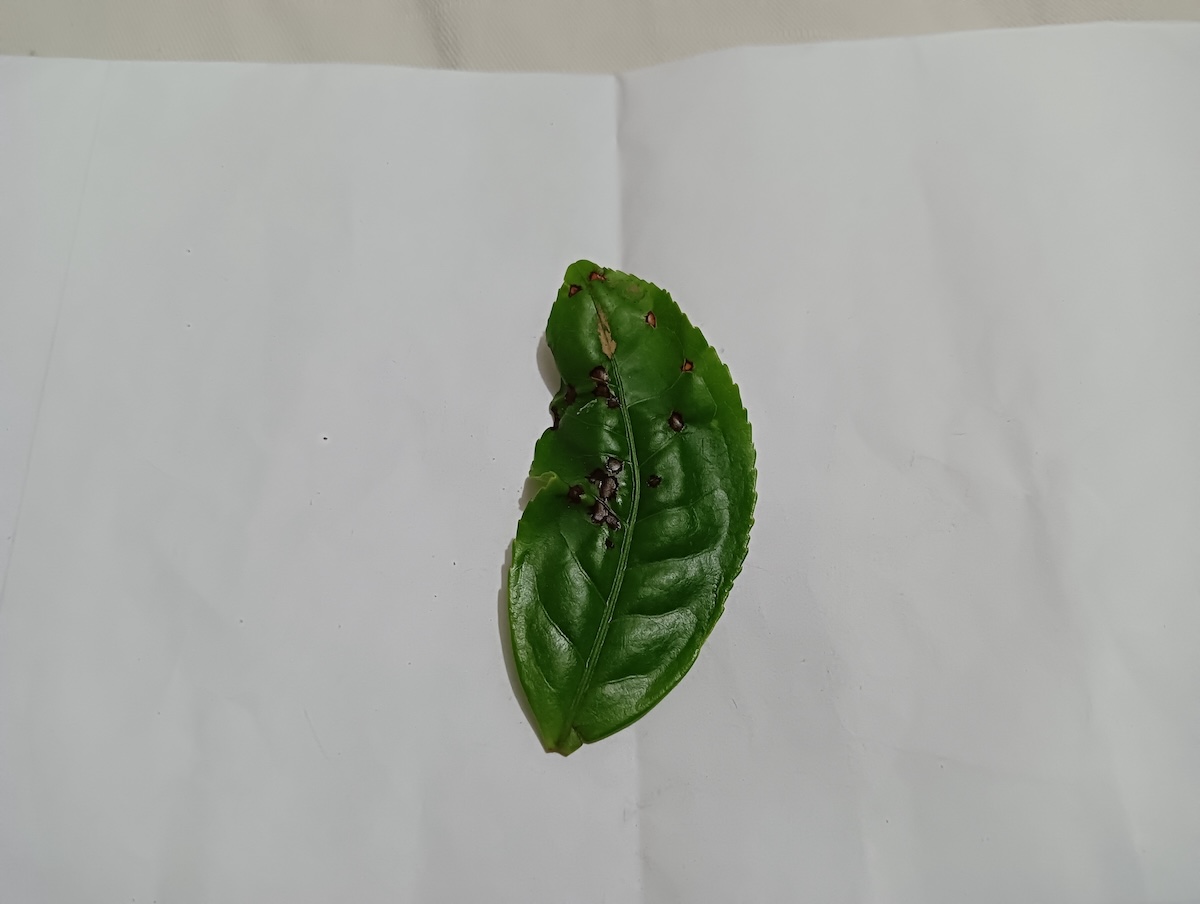
Label: Helopeltis